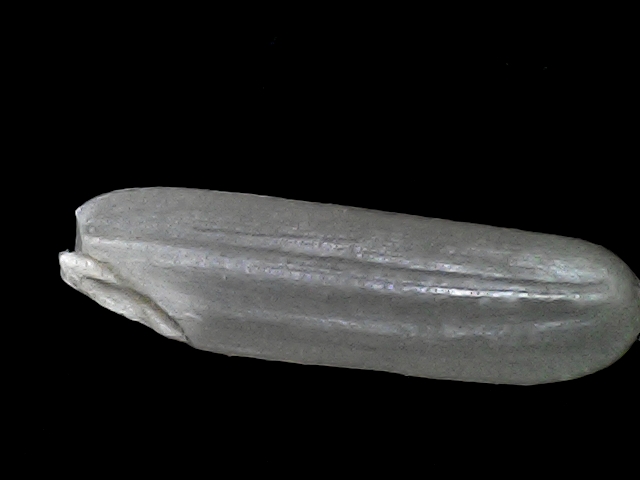
Rice variety: BRRI102